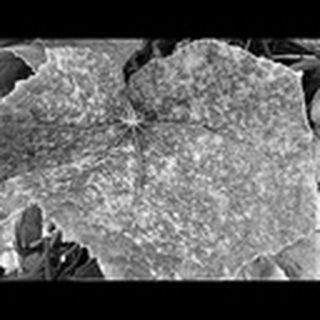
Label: cotton_powdery_mildew